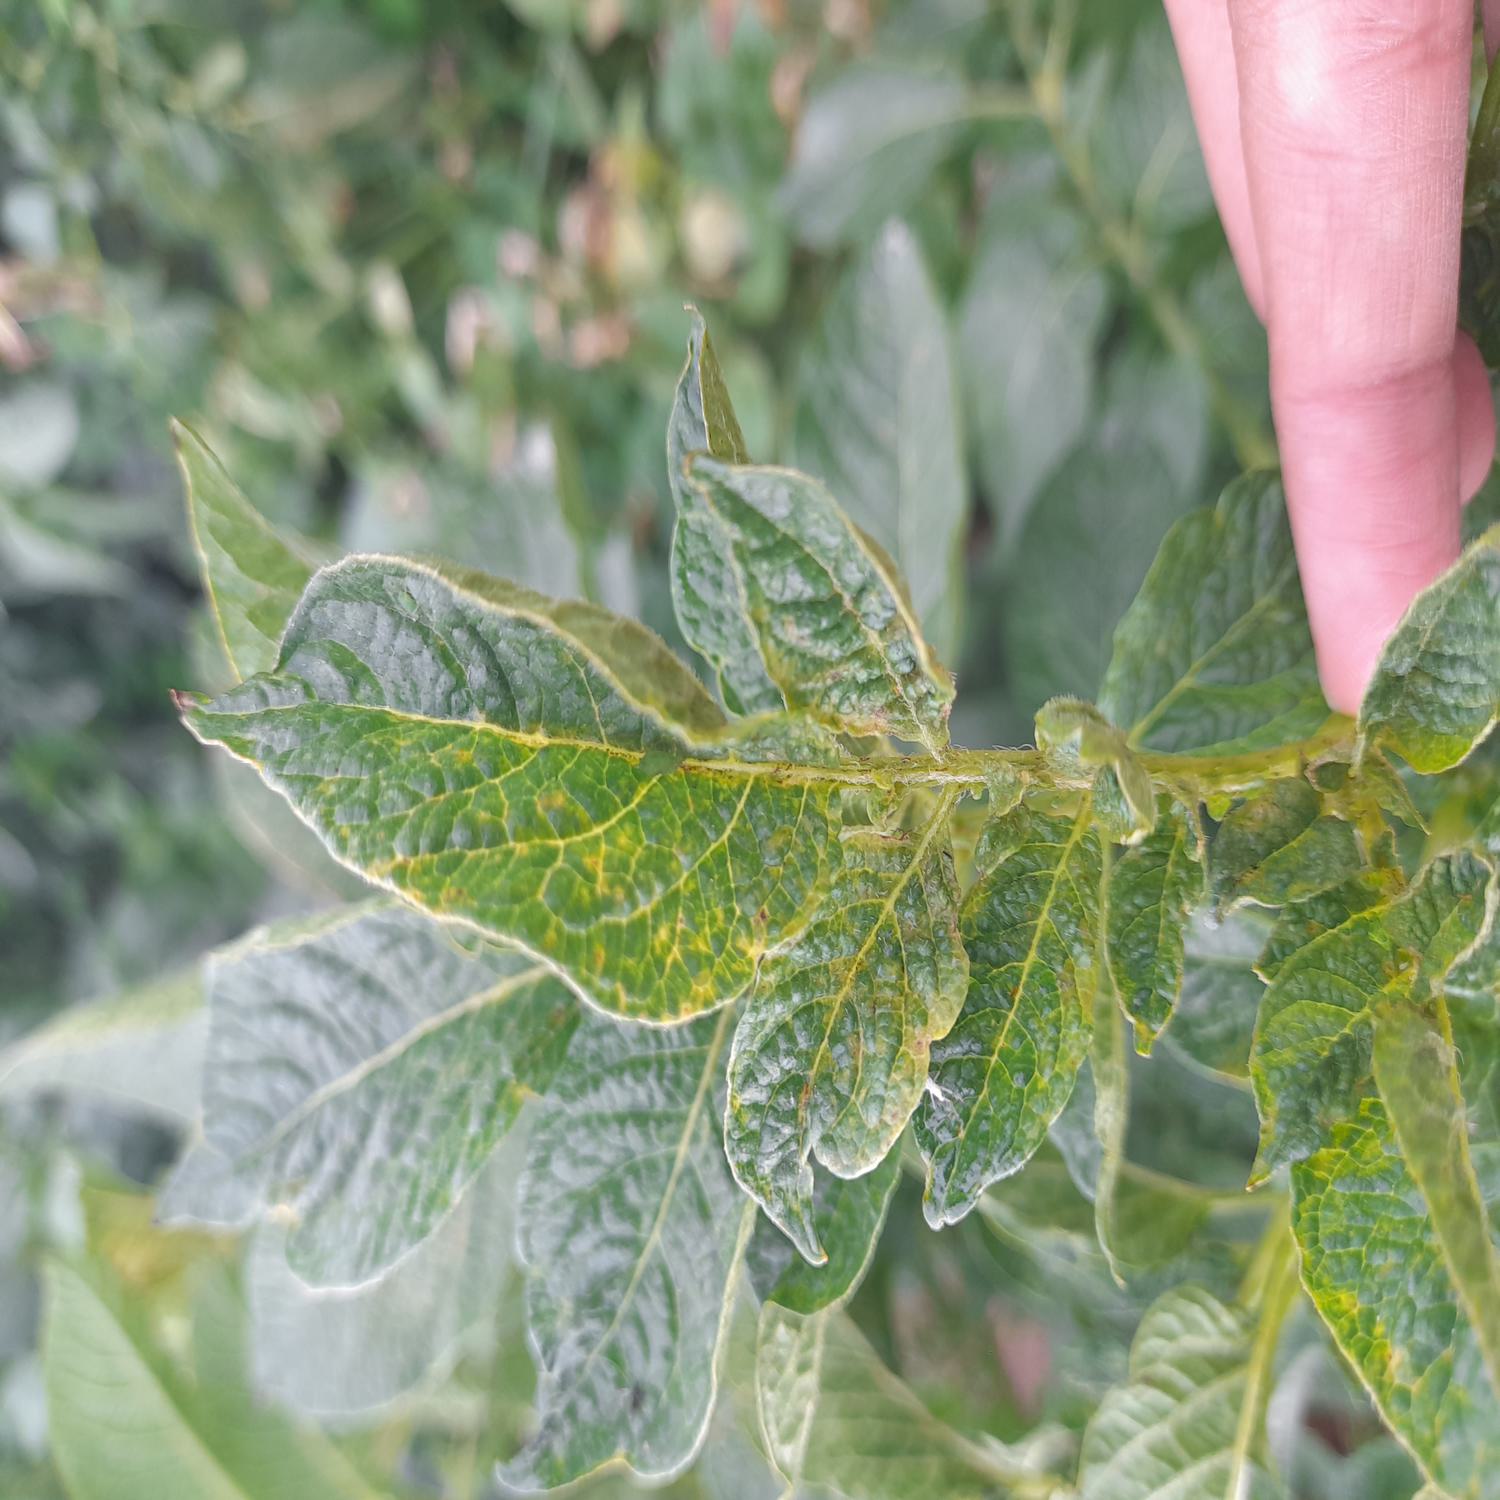
Label: Virus